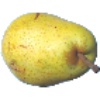
Label: pear_monster